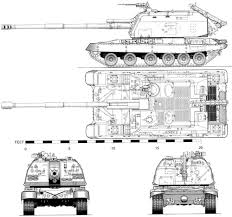
Label: 2S19_MSTA